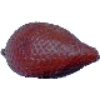
Label: salak